Gravesend Blockhouse

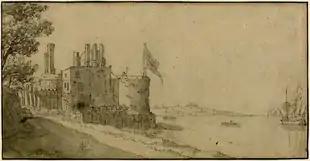
Blockhouse in the 17th century

In 1553, orders were issued for the artillery pieces to be removed from Gravesend Blockhouse and taken to the Tower of London, although the historian Victor Smith casts doubt on whether this was actually carried out. In 1588, however, there was a renewed threat of invasion, this time from Spain; the Spanish Armada sailed from A Coruña, while a separate invasion force was prepared in Flanders, threatening London; Rober Dudley, the Earl of Leicester was put in charge of the defences along the Thames.